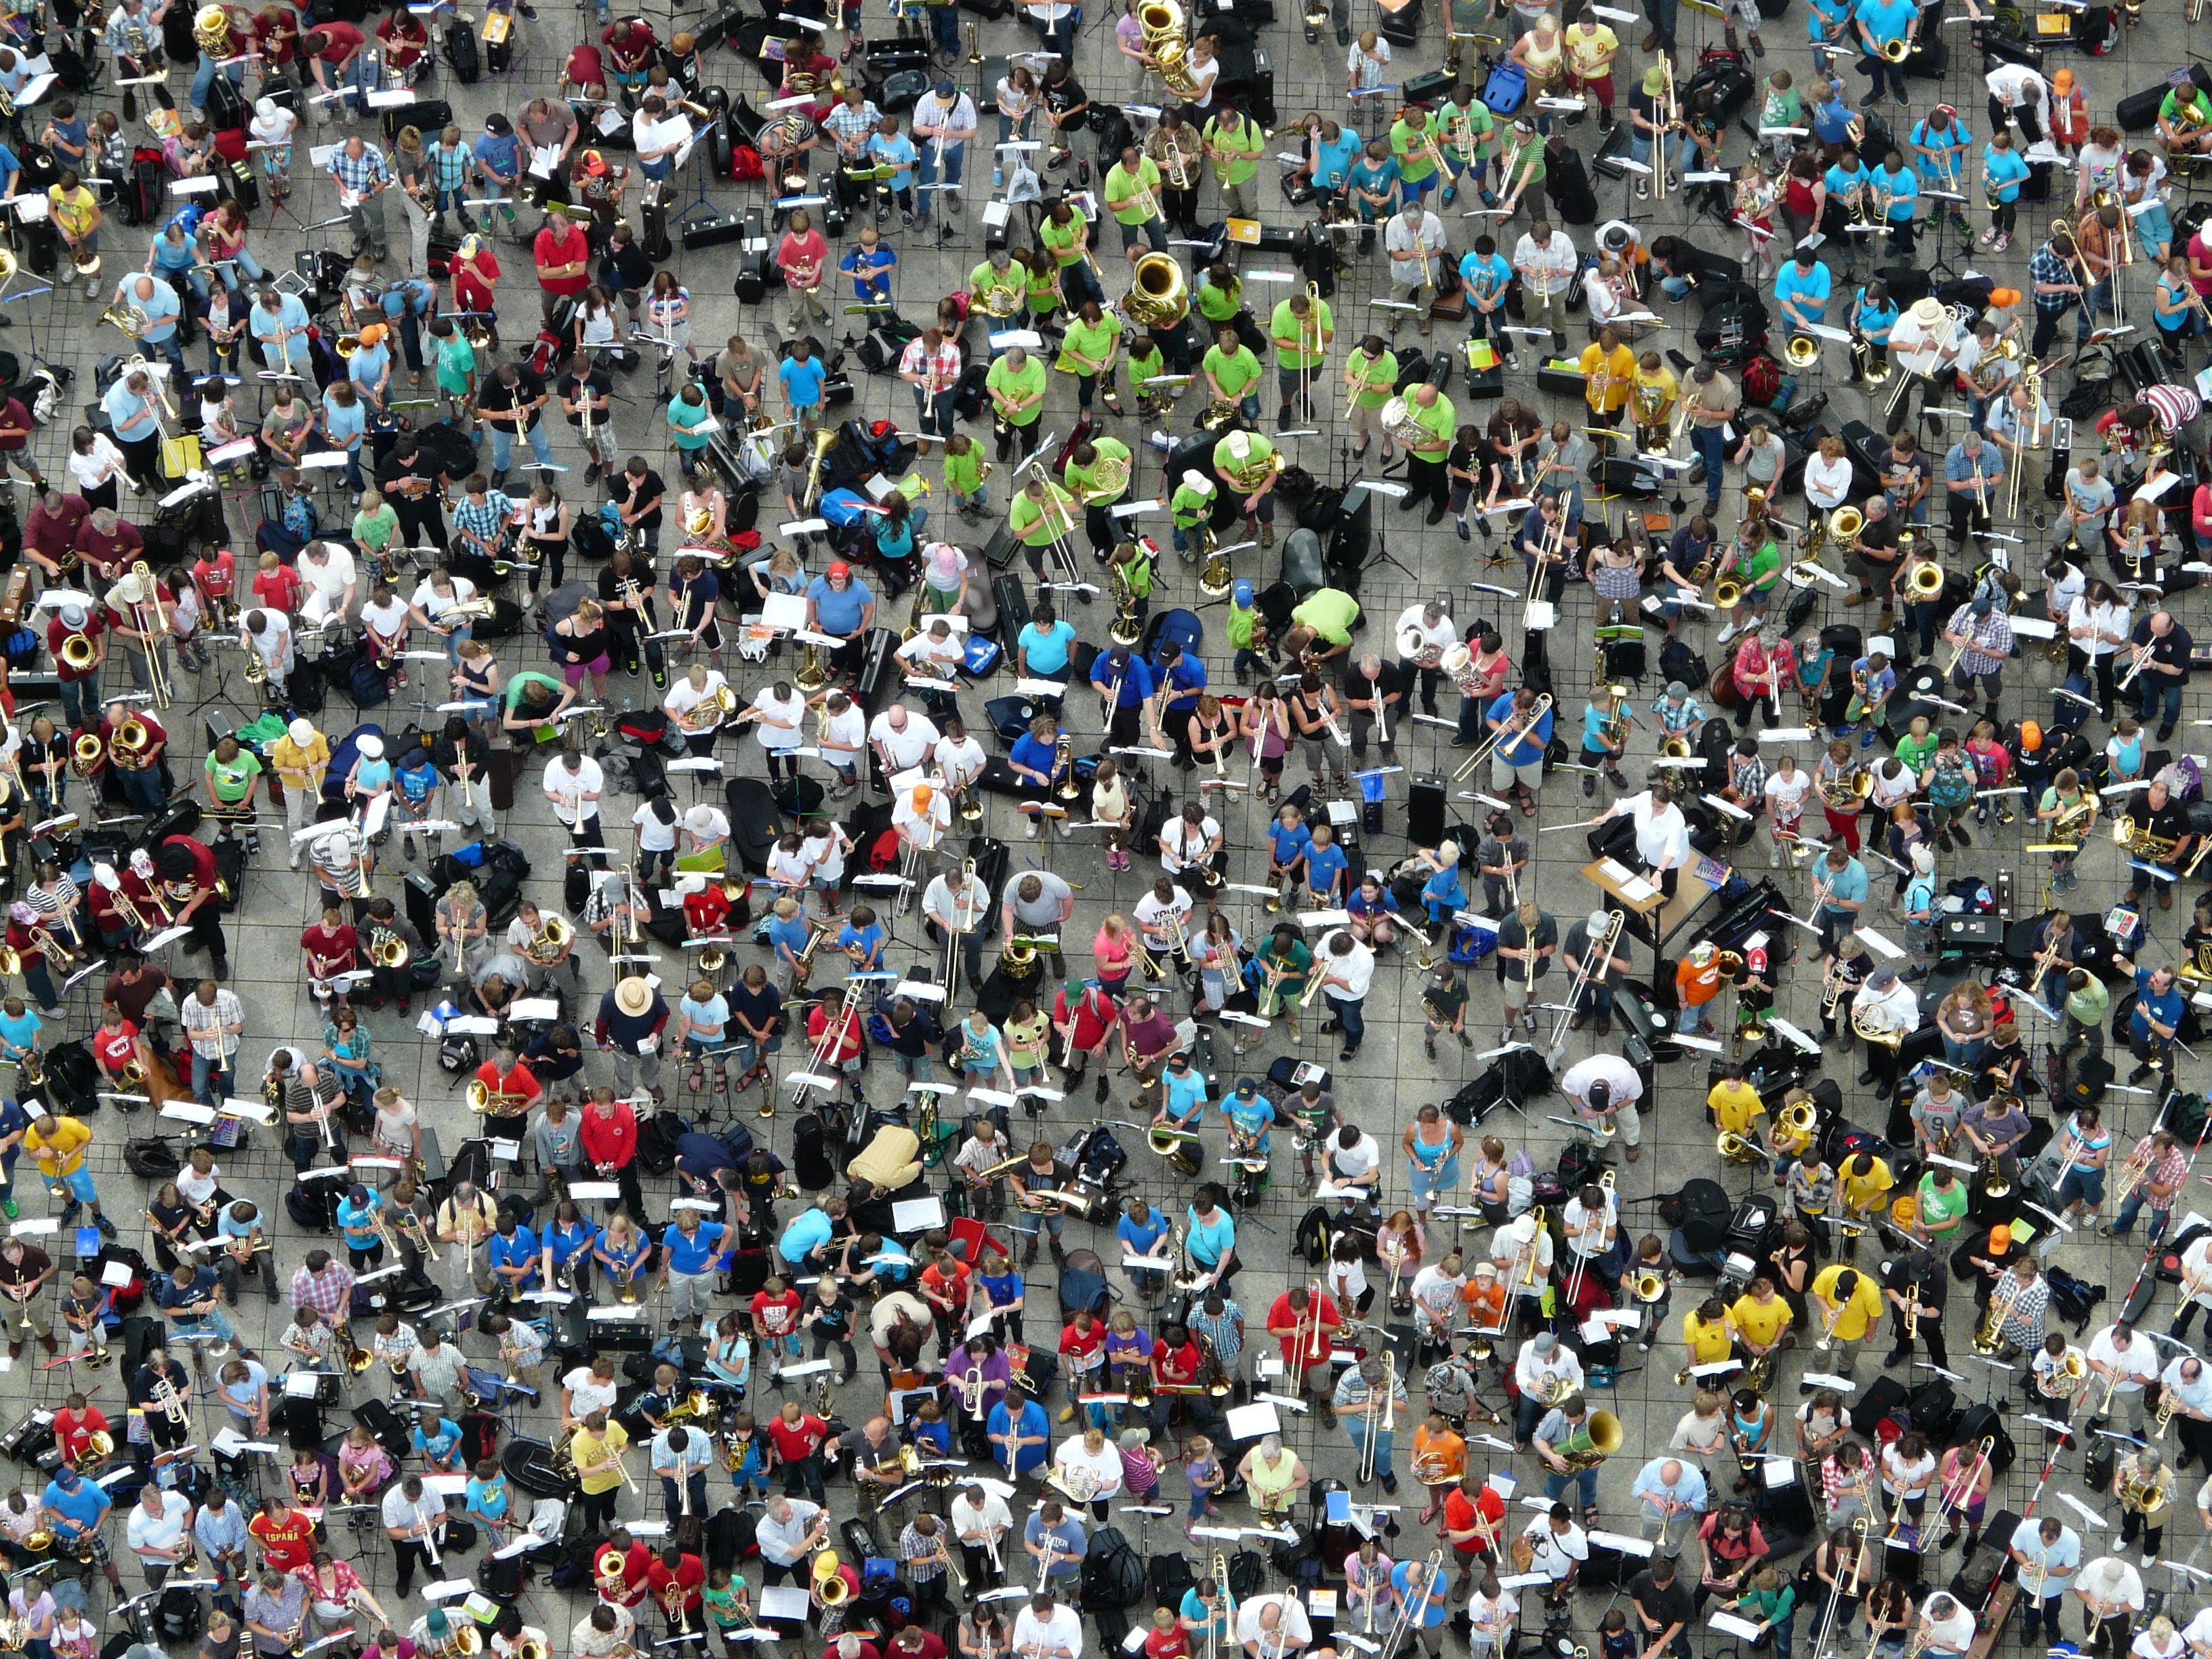
group, people, crowd, meeting, audience, green, human, waste, protest, mass, ulm, quantitative, cathedral square, traffic congestion, trombone day, land trombone day, trombone player, trombones